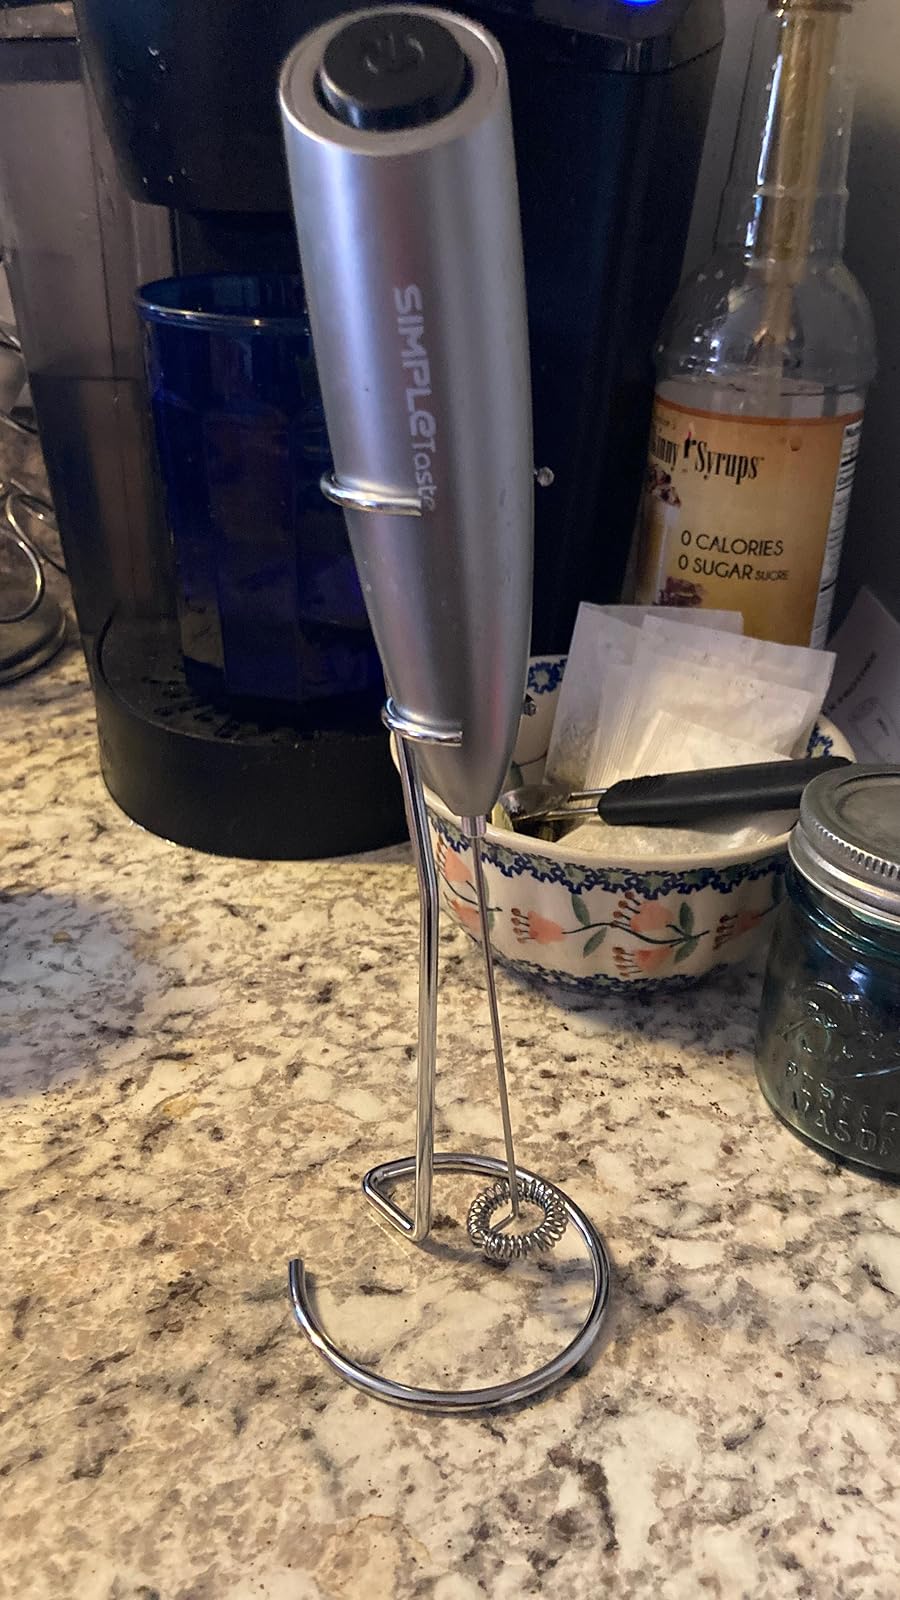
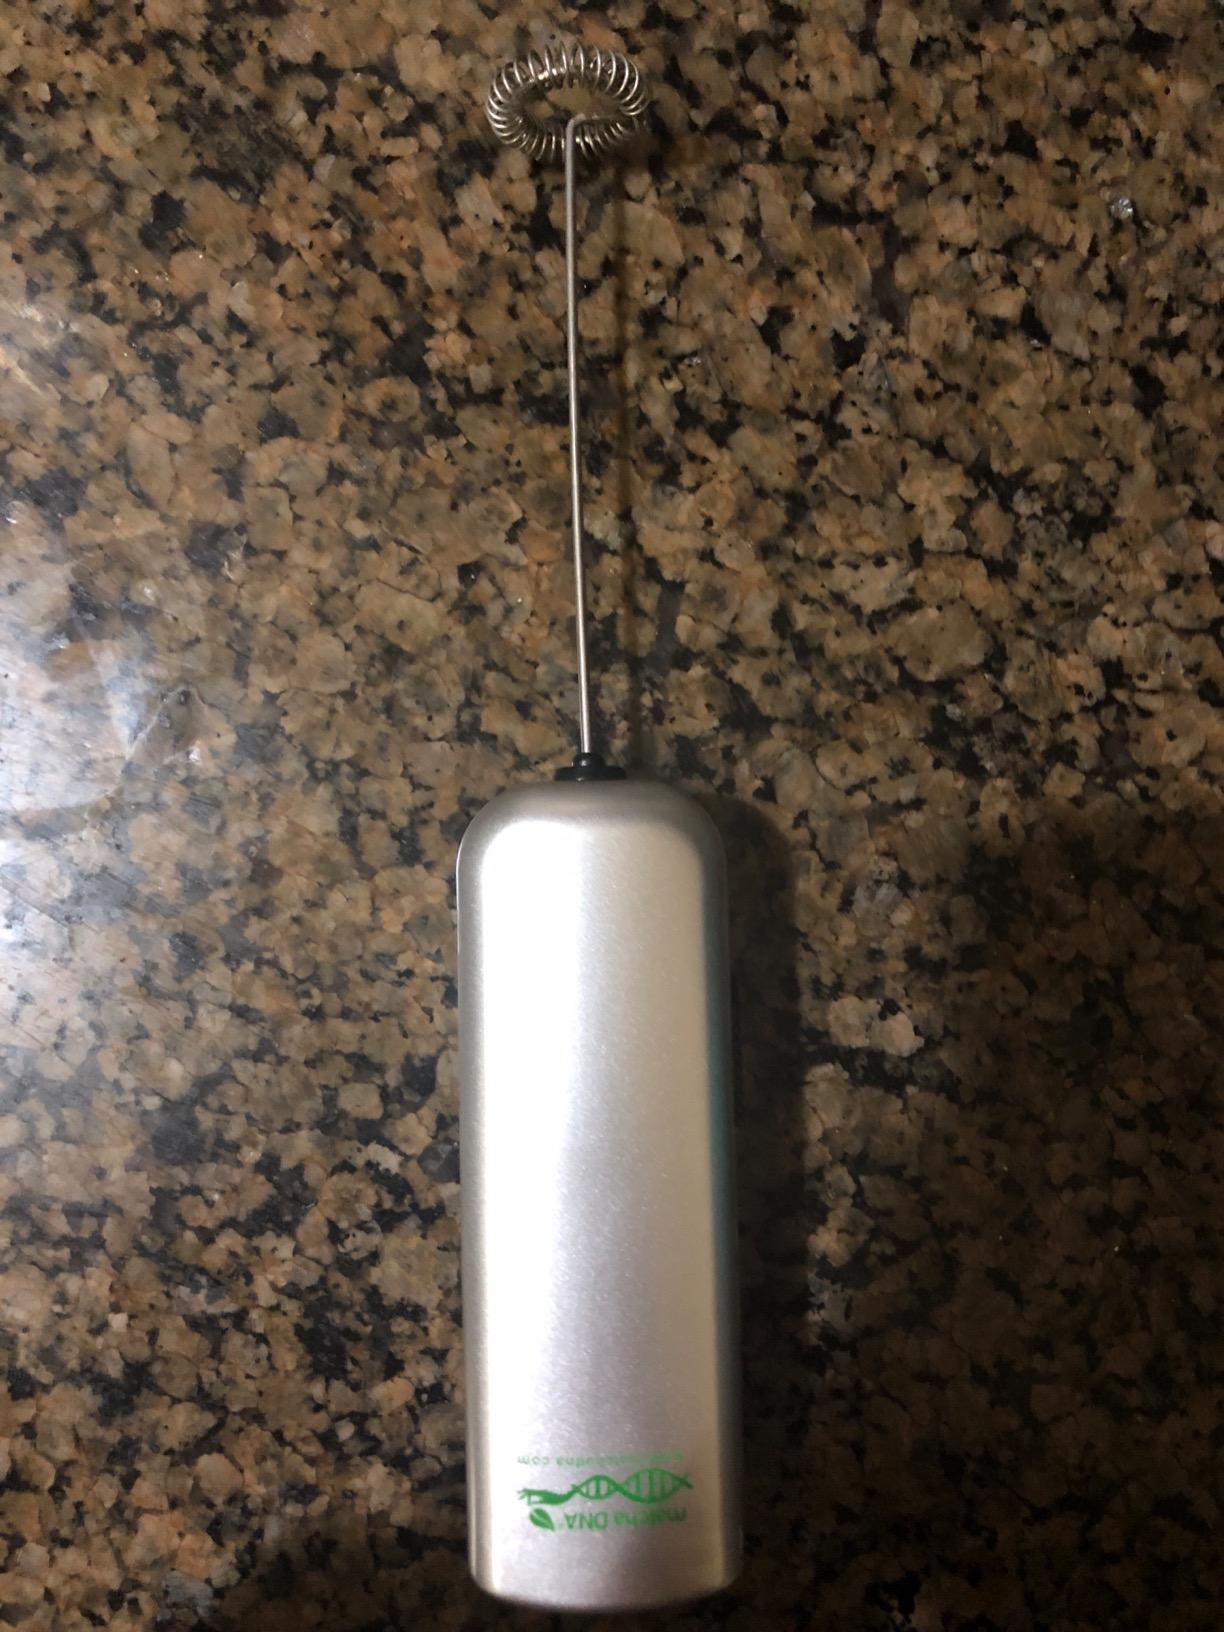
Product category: items_mixer
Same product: no